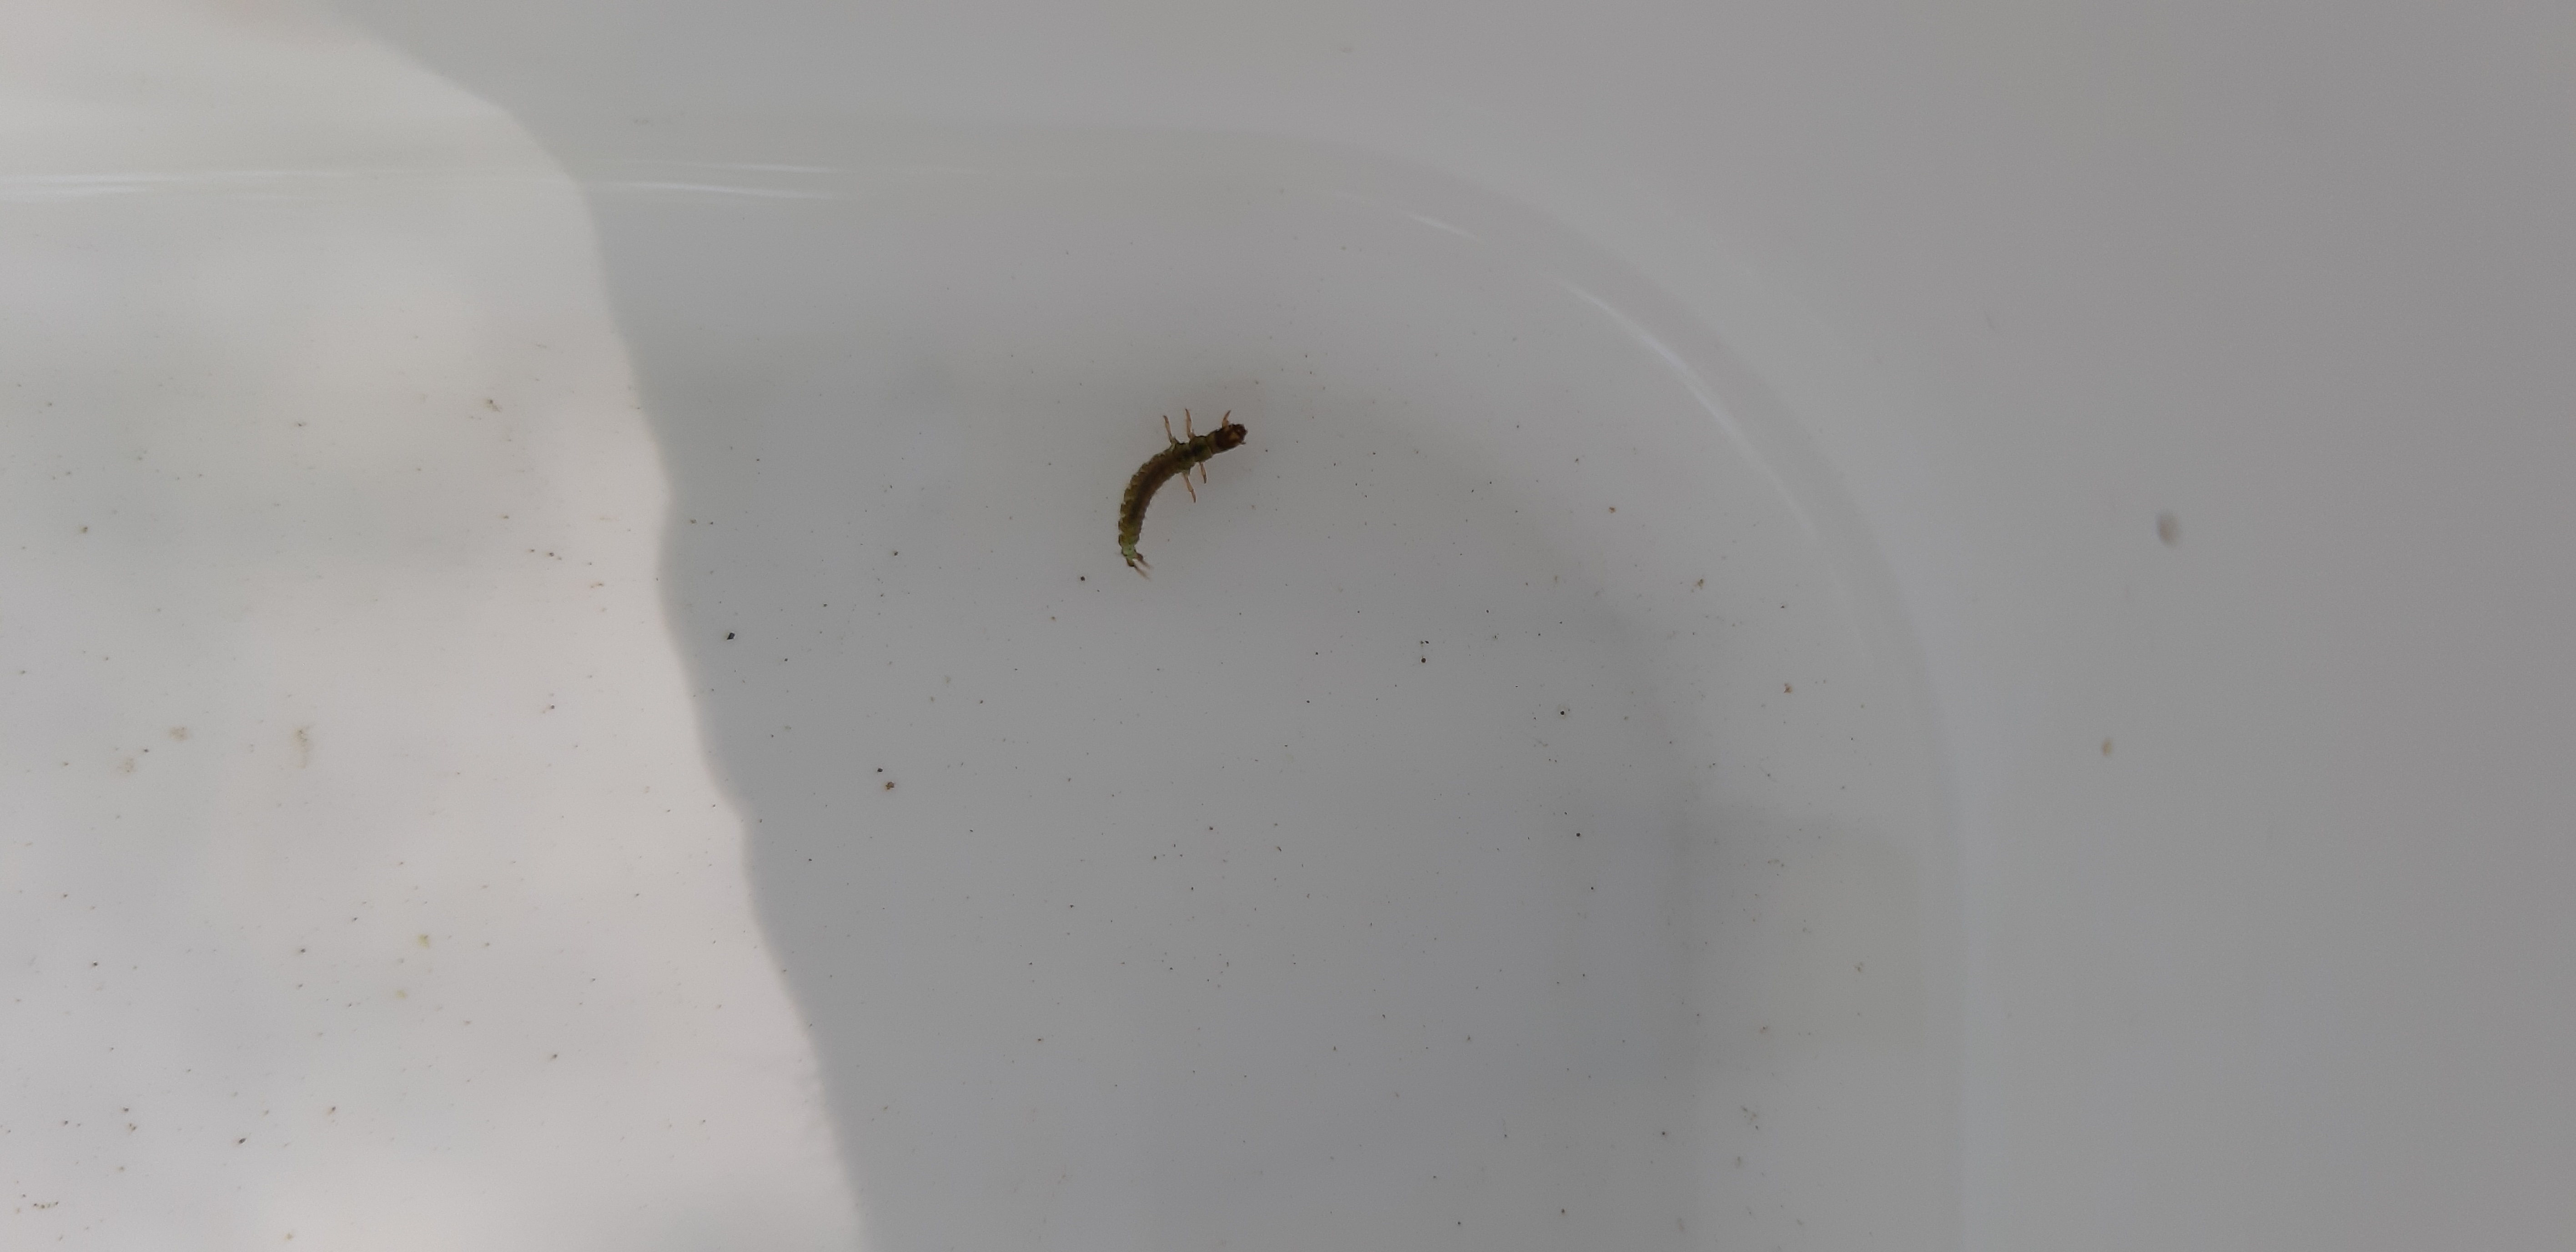
Macroinvertebrate group: caddisflies